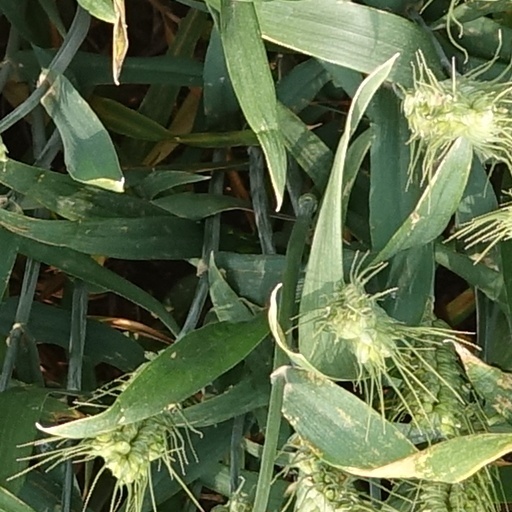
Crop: wheat